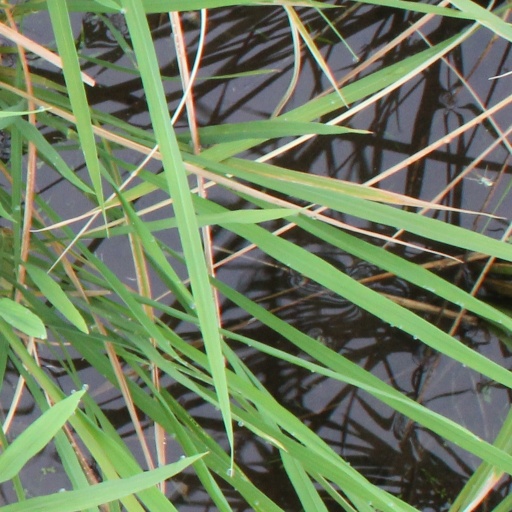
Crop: rice